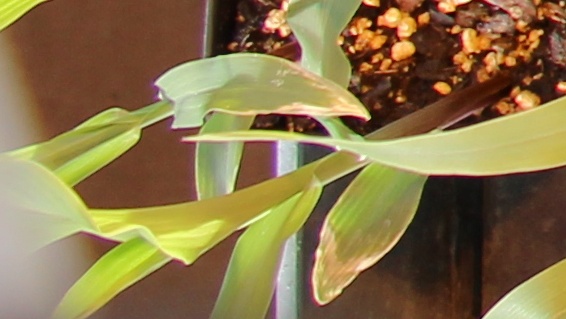
Label: Corn